History of U.S. foreign policy, 1801–1829

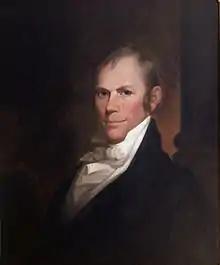
Secretary of State Henry Clay

Negotiations over the purchase of the Floridas began in early 1818. Don Luis de Onís, the Spanish Minister at Washington, suspended negotiations after Jackson attacked Spanish settlements, but he resumed his talks with Secretary of State Adams after the U.S. restored the territories. On February 22, 1819, Spain and the United States signed the Adams–Onís Treaty, which ceded the Floridas in return for the assumption by the United States of claims of American citizens against Spain to an amount not exceeding $5,000,000. The money was not actually a purchase price.